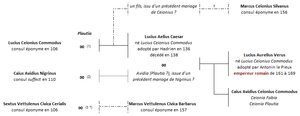
Mariages et descendance de Plautia sous les Antonins. Arbre non exhaustif.
Plautia est une personnalité féminine romaine du IIᵉ siècle. Elle est la mère de Lucius Aelius et la grand-mère de l'empereur romain Lucius Aurelius Verus.
Lucius Aelius, souvent connu comme Lucius Aelius Verus, né le 13 janvier 101 sous le nom de Lucius Ceionius Commodus, et mort le 1ᵉʳ janvier 138 comme étant Lucius Aelius Caesar, est un sénateur romain. Il devient le fils adoptif et héritier de l'empereur Hadrien, mais il décède quelques mois avant l'empereur. Il est le père de Lucius Aurelius Verus, adopté par Antonin le Pieux et qui devient empereur romain de 161 à 169.
Lucius Aurelius Verus, né à Rome le 15 décembre 130 sous le nom de Lucius Ceionius Commodus, adopté en 138 par Antonin le Pieux sous le nom de Lucius Aelius Aurelius Commodus, est coempereur romain avec Marc Aurèle du 8 mars 161 à janvier 169, date de sa mort à Altinum en Vénétie. Il porte alors le nom et les surnoms de Imperator Caesar Lucius Aurelius Verus Augustus Armeniacus Parthicus Maximus Medicus.
Avidia est une personnalité féminine romaine du IIᵉ siècle. Elle est la femme de Lucius Aelius Caesar et la mère de Lucius Aurelius Verus. Elle est la fille de Caius Avidius Nigrinus.